History of miscegenation

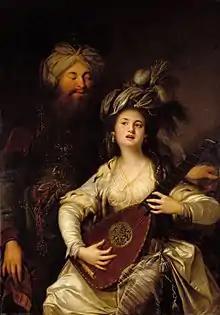
An artistic depiction of Ruthenian slave girl Roxelana with Suleiman the Magnificent, by German painter Anton Hickel (1780)

A genetic anthropological study known as the Genographic Project has found what is believed to be faint genetic traces left by medieval Crusaders in the Middle East. The team has uncovered a specific DNA signature in Syria, Lebanon, Palestine and Jordan that is probably linked to the 7th and 8th Christian crusades. The Crusaders originated from European kingdoms, mostly France, England and the Holy Roman Empire.